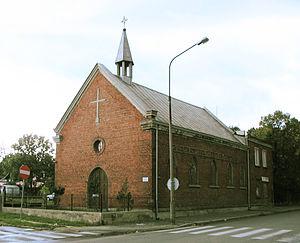
Pabianice est une ville, située dans le powiat de Pabianice, dans la voïvodie de Łódź, dans la partie centrale de la Pologne.